Jess Sinclair

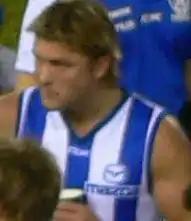

Jess Sinclair (born 26 August 1978) is an Australian rules footballer who formerly played in the Australian Football League, Sinclair was a dashing half back flanker who had played for first the Fremantle Dockers, and later the Kangaroos.